Bobby Ancell

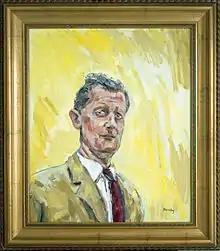
Bobby Ancell

Robert Francis Dudgeon Ancell (16 June 1911 – 5 July 1987) was a Scottish football player and manager. He played as a left back for St Mirren, Newcastle United, Dundee and Aberdeen. He won two full caps with the Scotland national football team who he also represented in an unofficial war time match. He managed Berwick Rangers, Dunfermline Athletic, Motherwell and Dundee during the 1950s and 1960s.